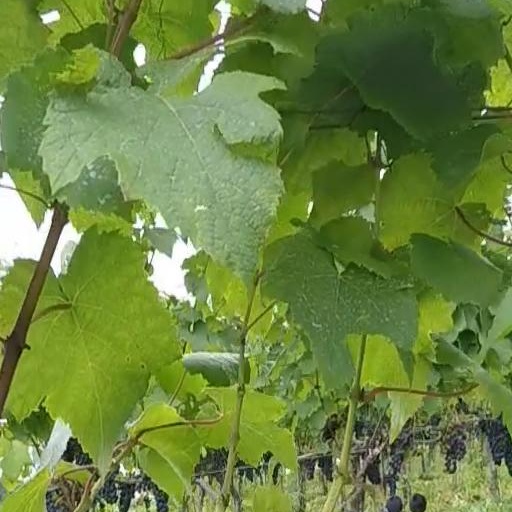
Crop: grape